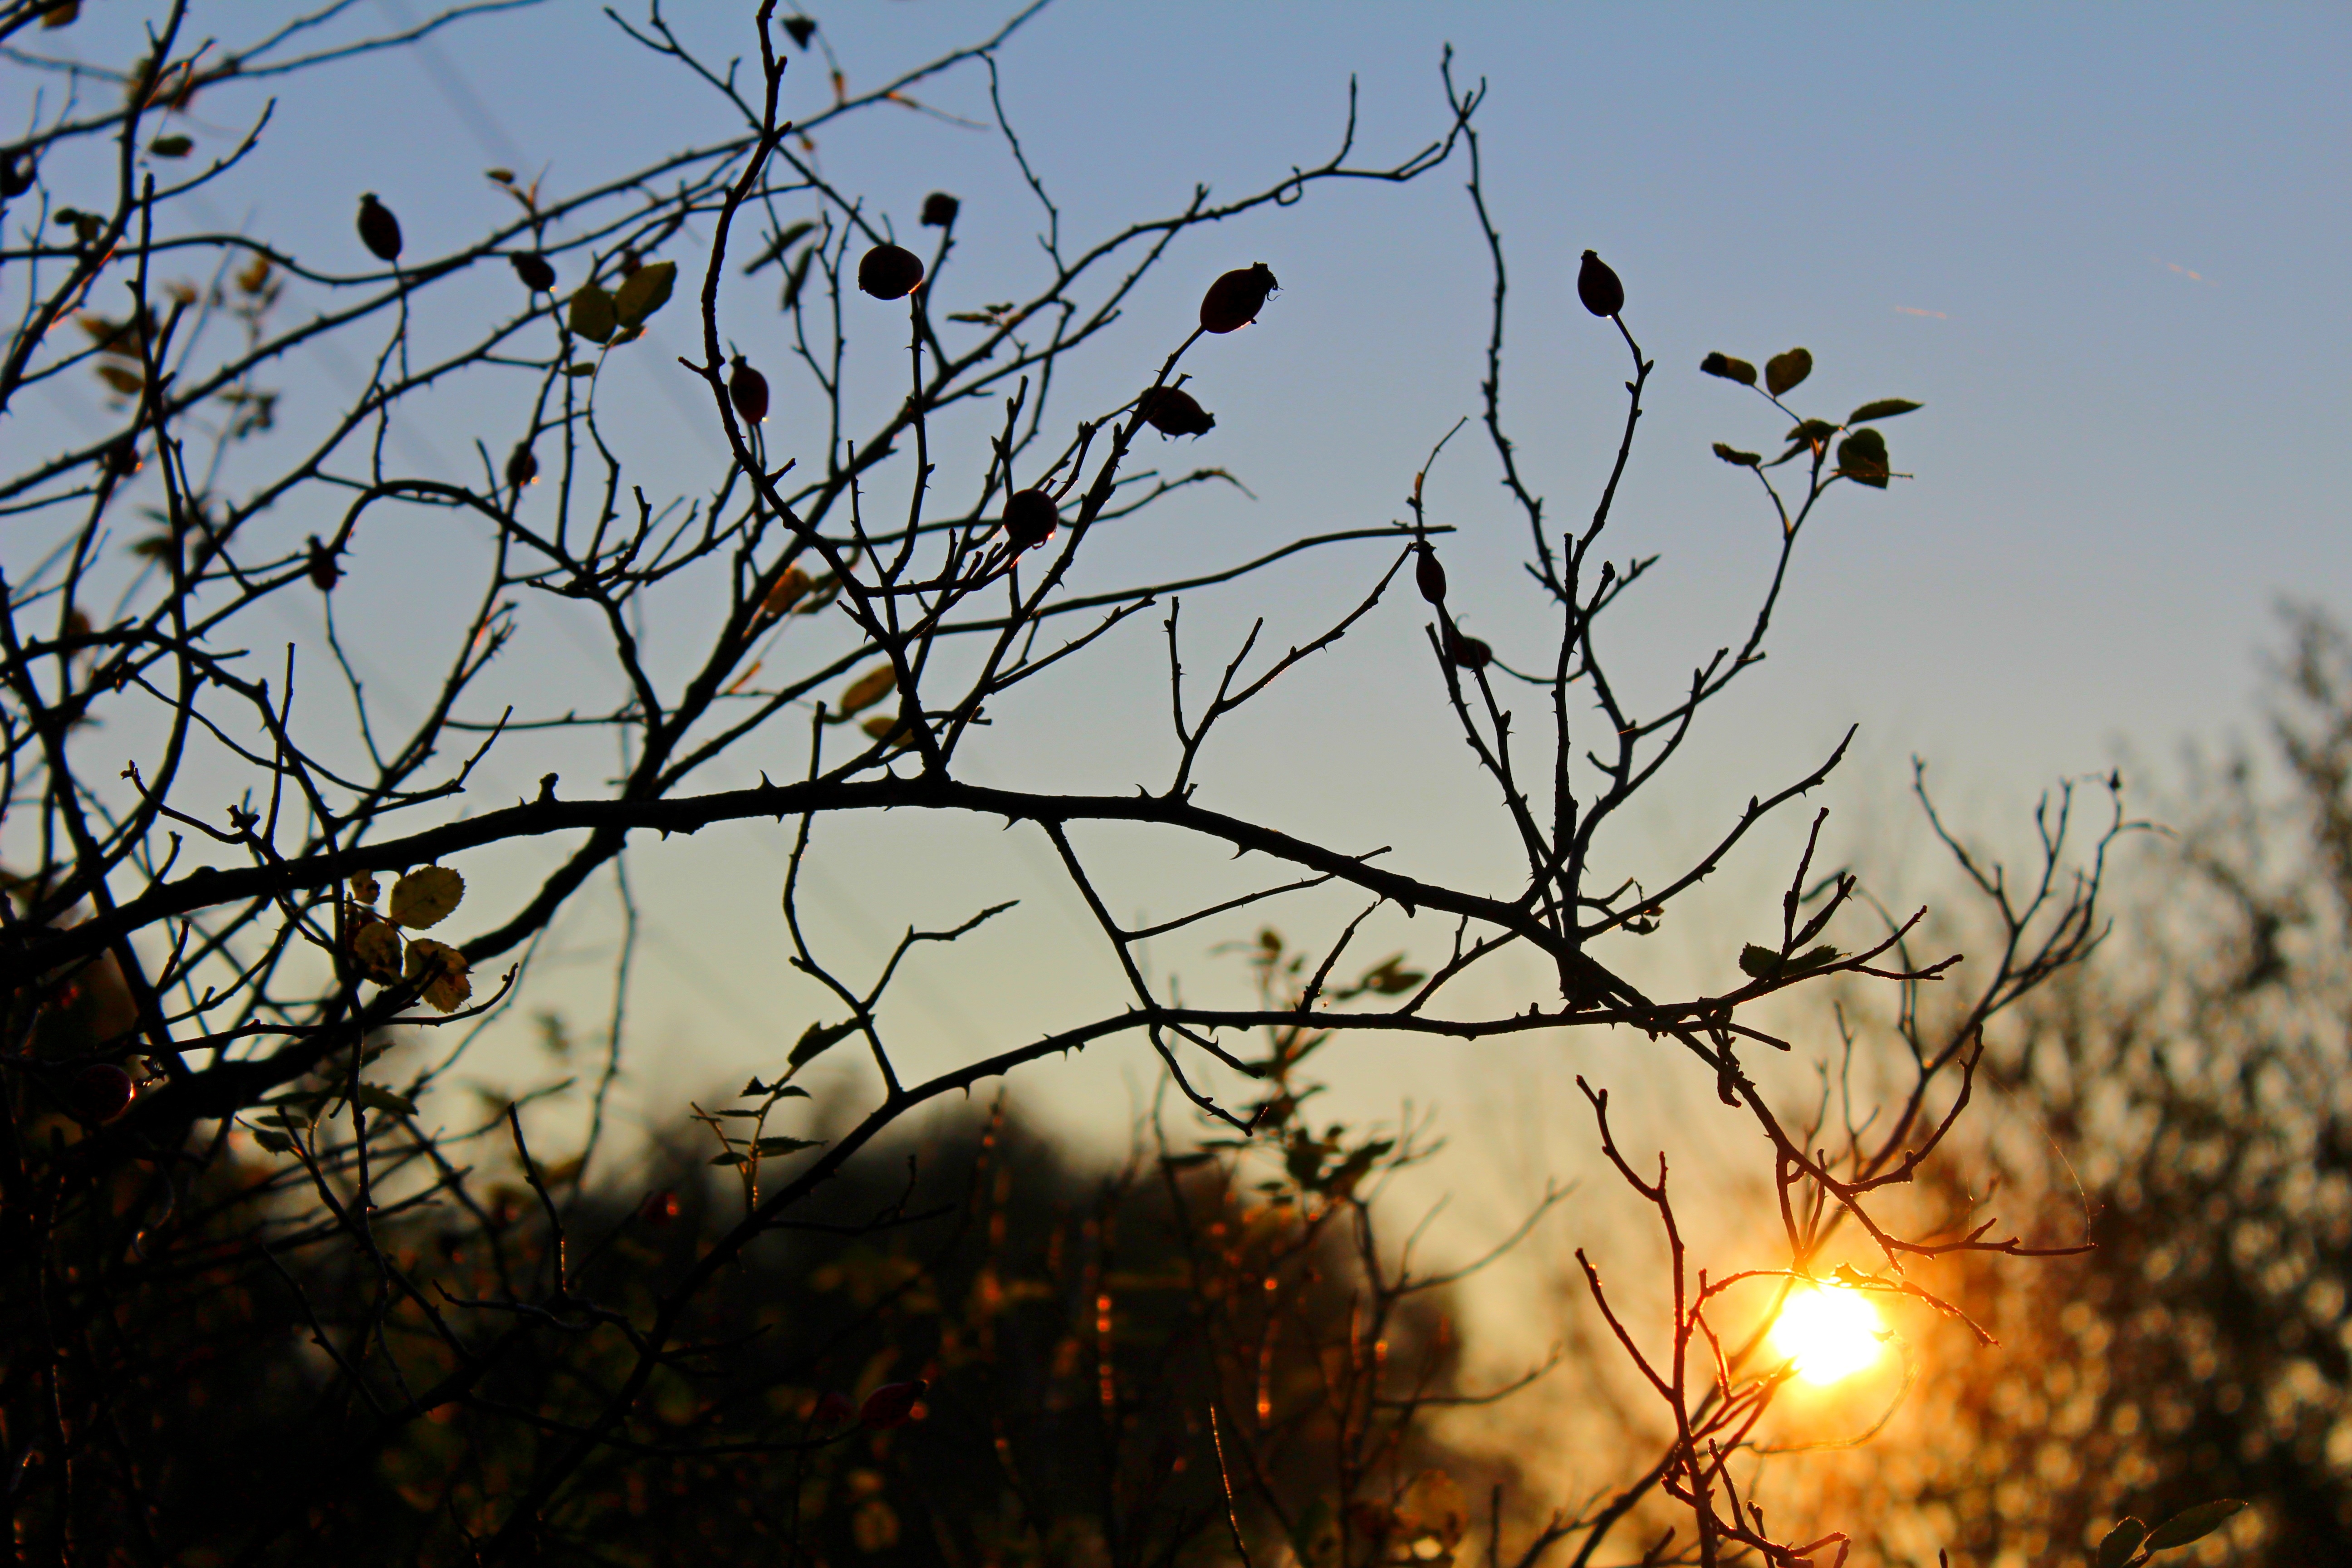
landscape, tree, nature, branch, plant, sky, sun, sunset, sunlight, morning, leaf, flower, heaven, autumn, season, plants, twig, hip, woody plant